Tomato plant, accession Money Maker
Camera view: vertical (180 deg); turntable rotation: 30 degrees
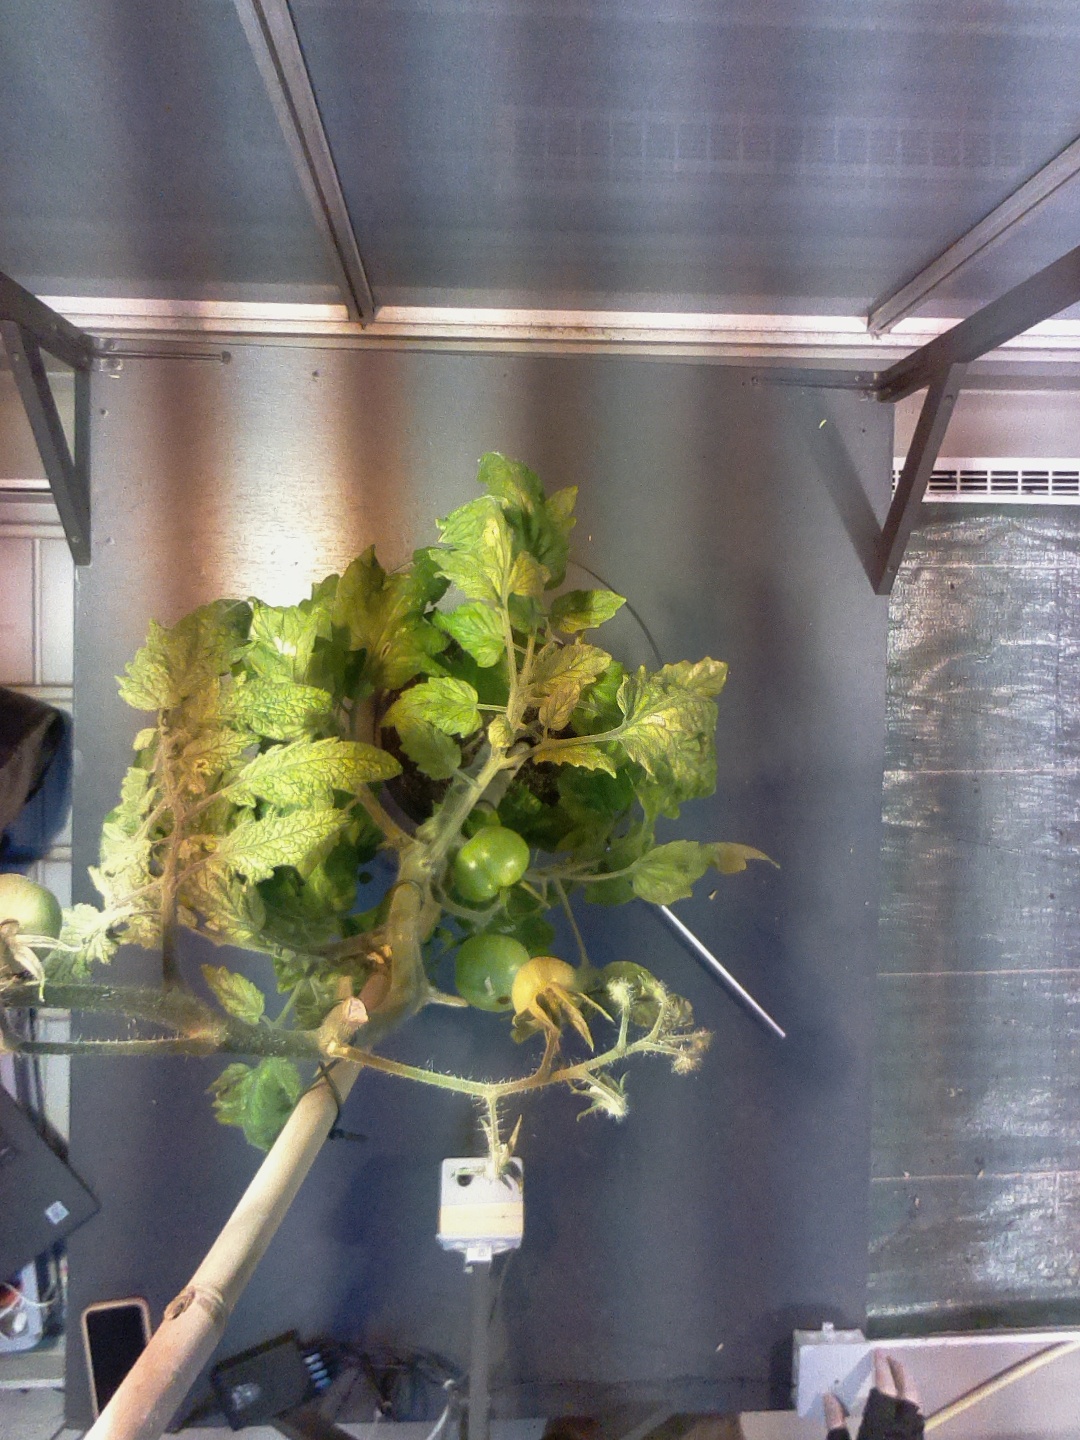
BBCH growth stage 76: 60%-70% of final fruit size